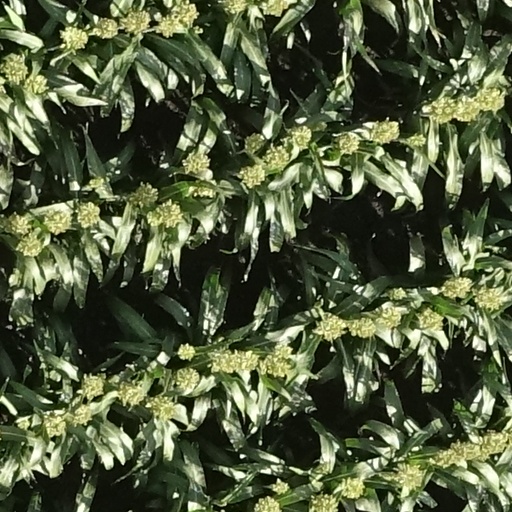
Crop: sorghum